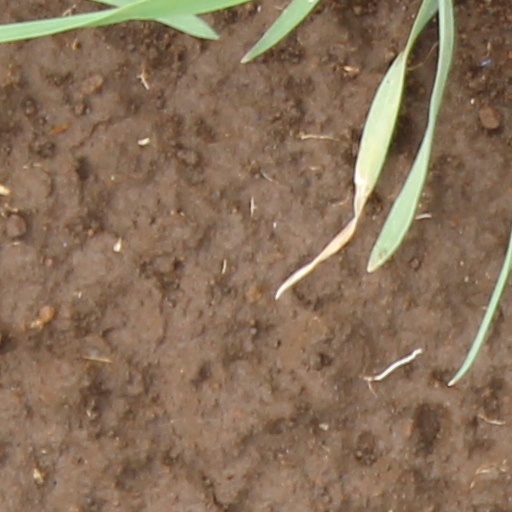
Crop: wheat